Peter Morris (politician)

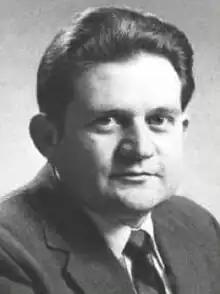
Morris in 1973.

Morris was appointed Minister for Transport in the first Hawke Ministry in March 1983. In December 1984, he assumed the additional portfolio of aviation. In 1987, he became Minister for Resources and then was briefly Minister for Housing and Aged Care in early 1988. In February 1988, he became Minister for Transport and Communications Support, but was appointed to Cabinet as Minister for Industrial Relations in September 1988. After the 1990 election he was not re-elected to the ministry, due to the formalisation of Labor's faction system and the fact that he did not belong to a faction. Morris did not stand for re-election at the 1998 election.